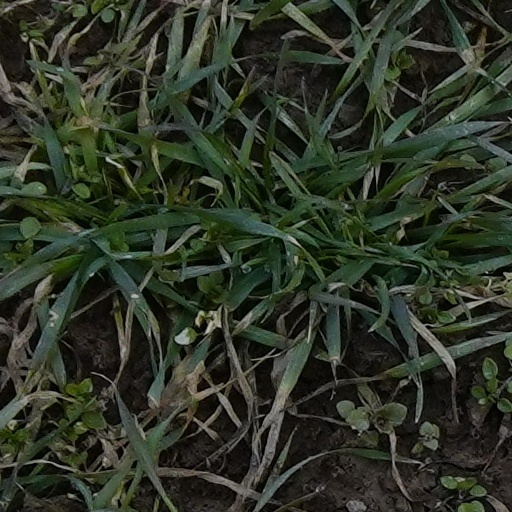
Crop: wheat